Deck the Halls

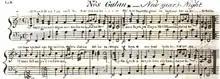
First known publication of the melody "Nos Galan" (1794) by the Welsh harpist Edward Jones.

A variation of the lyrics appears in the December 1877 issue of the "Pennsylvania School Journal". This version, in which there is no longer any reference to drinking, runs as follows: